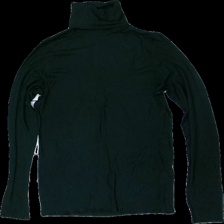
View: front
Type: Top
Category: Ladies
Brand: Polo
Colors: Black
Material: 100% viscose
Cut: Turtle neck, Tight
Size: XL
Season: All
Price range: <50
Recommended usage: Export